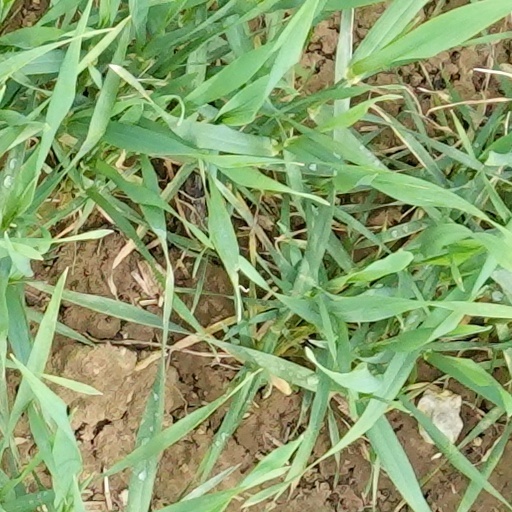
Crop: wheat